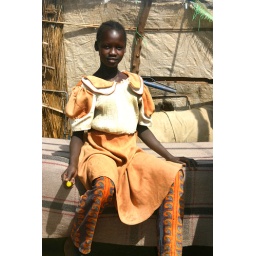
girl in orange